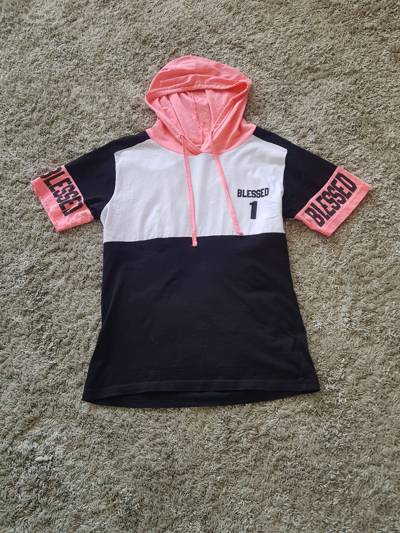
Waste category: clothes